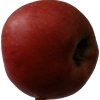
Label: Apple 17